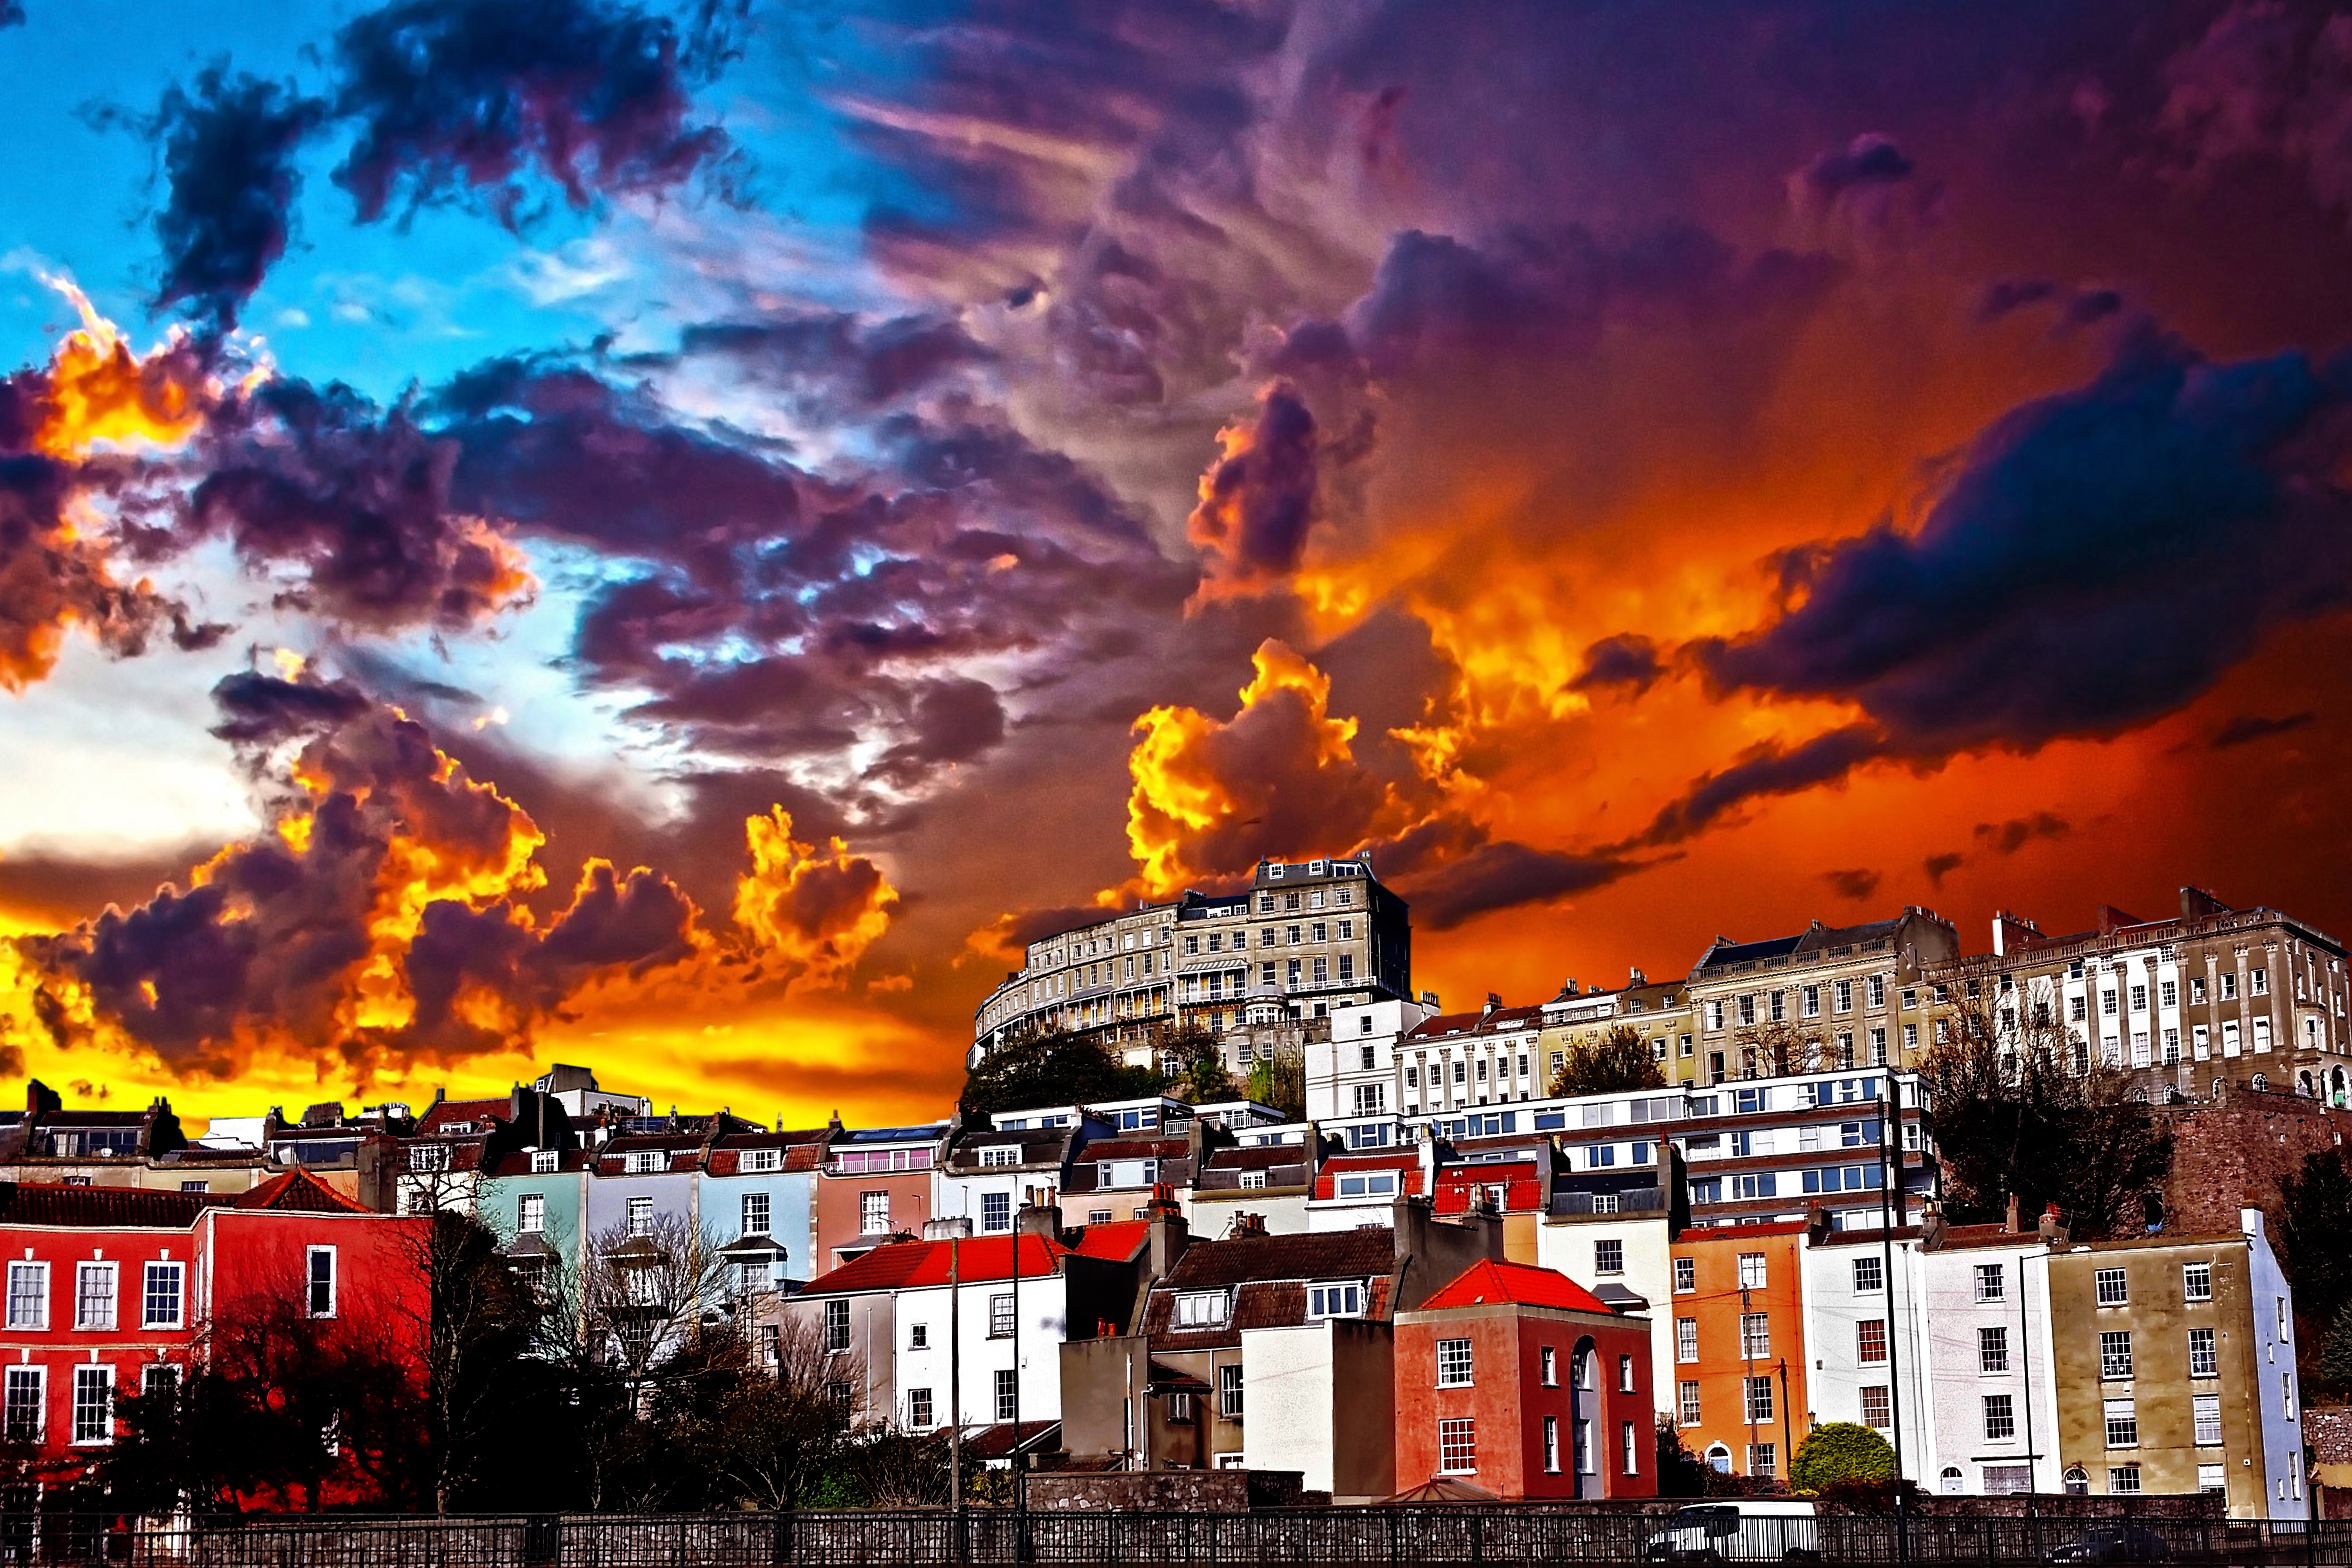
landscape, nature, outdoor, architecture, sky, sunset, street, sunlight, town, building, urban, cityscape, downtown, dusk, evening, orange, scenic, autumn, blue, colorful, clouds, mysterious, buildings, houses, bright, scene, fantasy, magic, metropolis, beautiful landscape, dramatic sunset